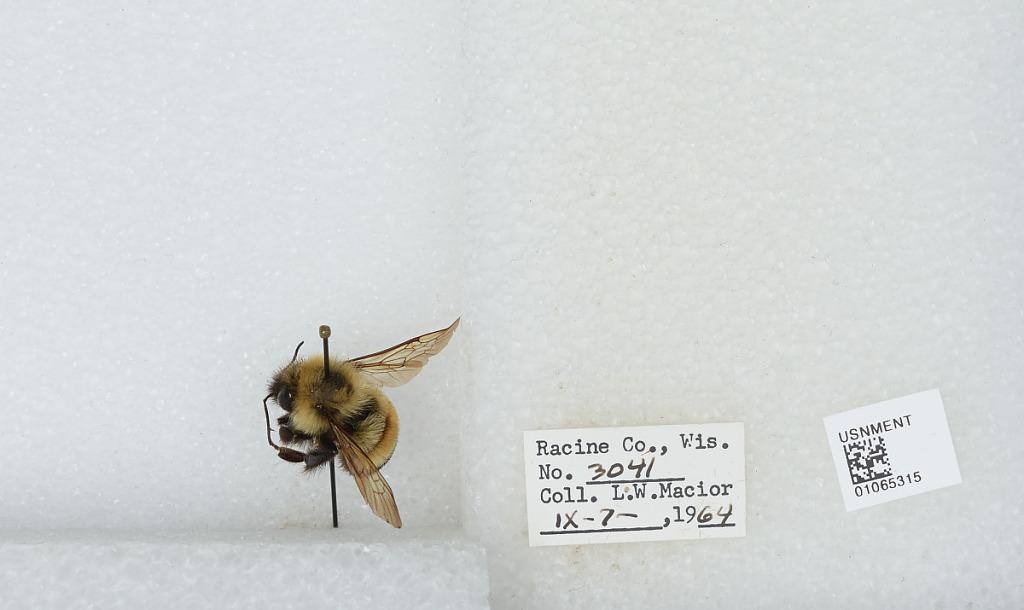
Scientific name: Bombus (Bombus) affinis Cresson
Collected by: L. Macior
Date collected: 1964-9-7
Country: United States
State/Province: Wisconsin
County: Racine
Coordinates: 42.78, -87.76